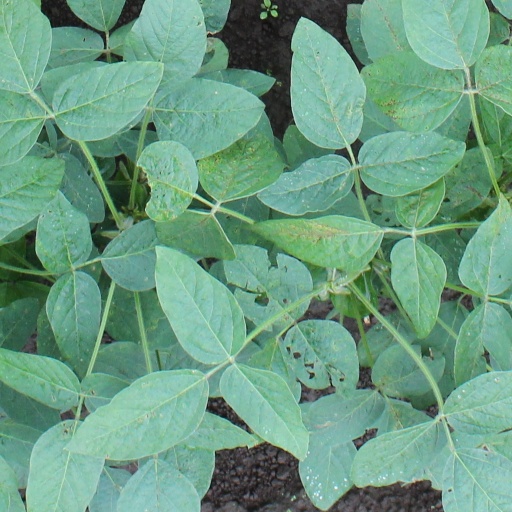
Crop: soybean